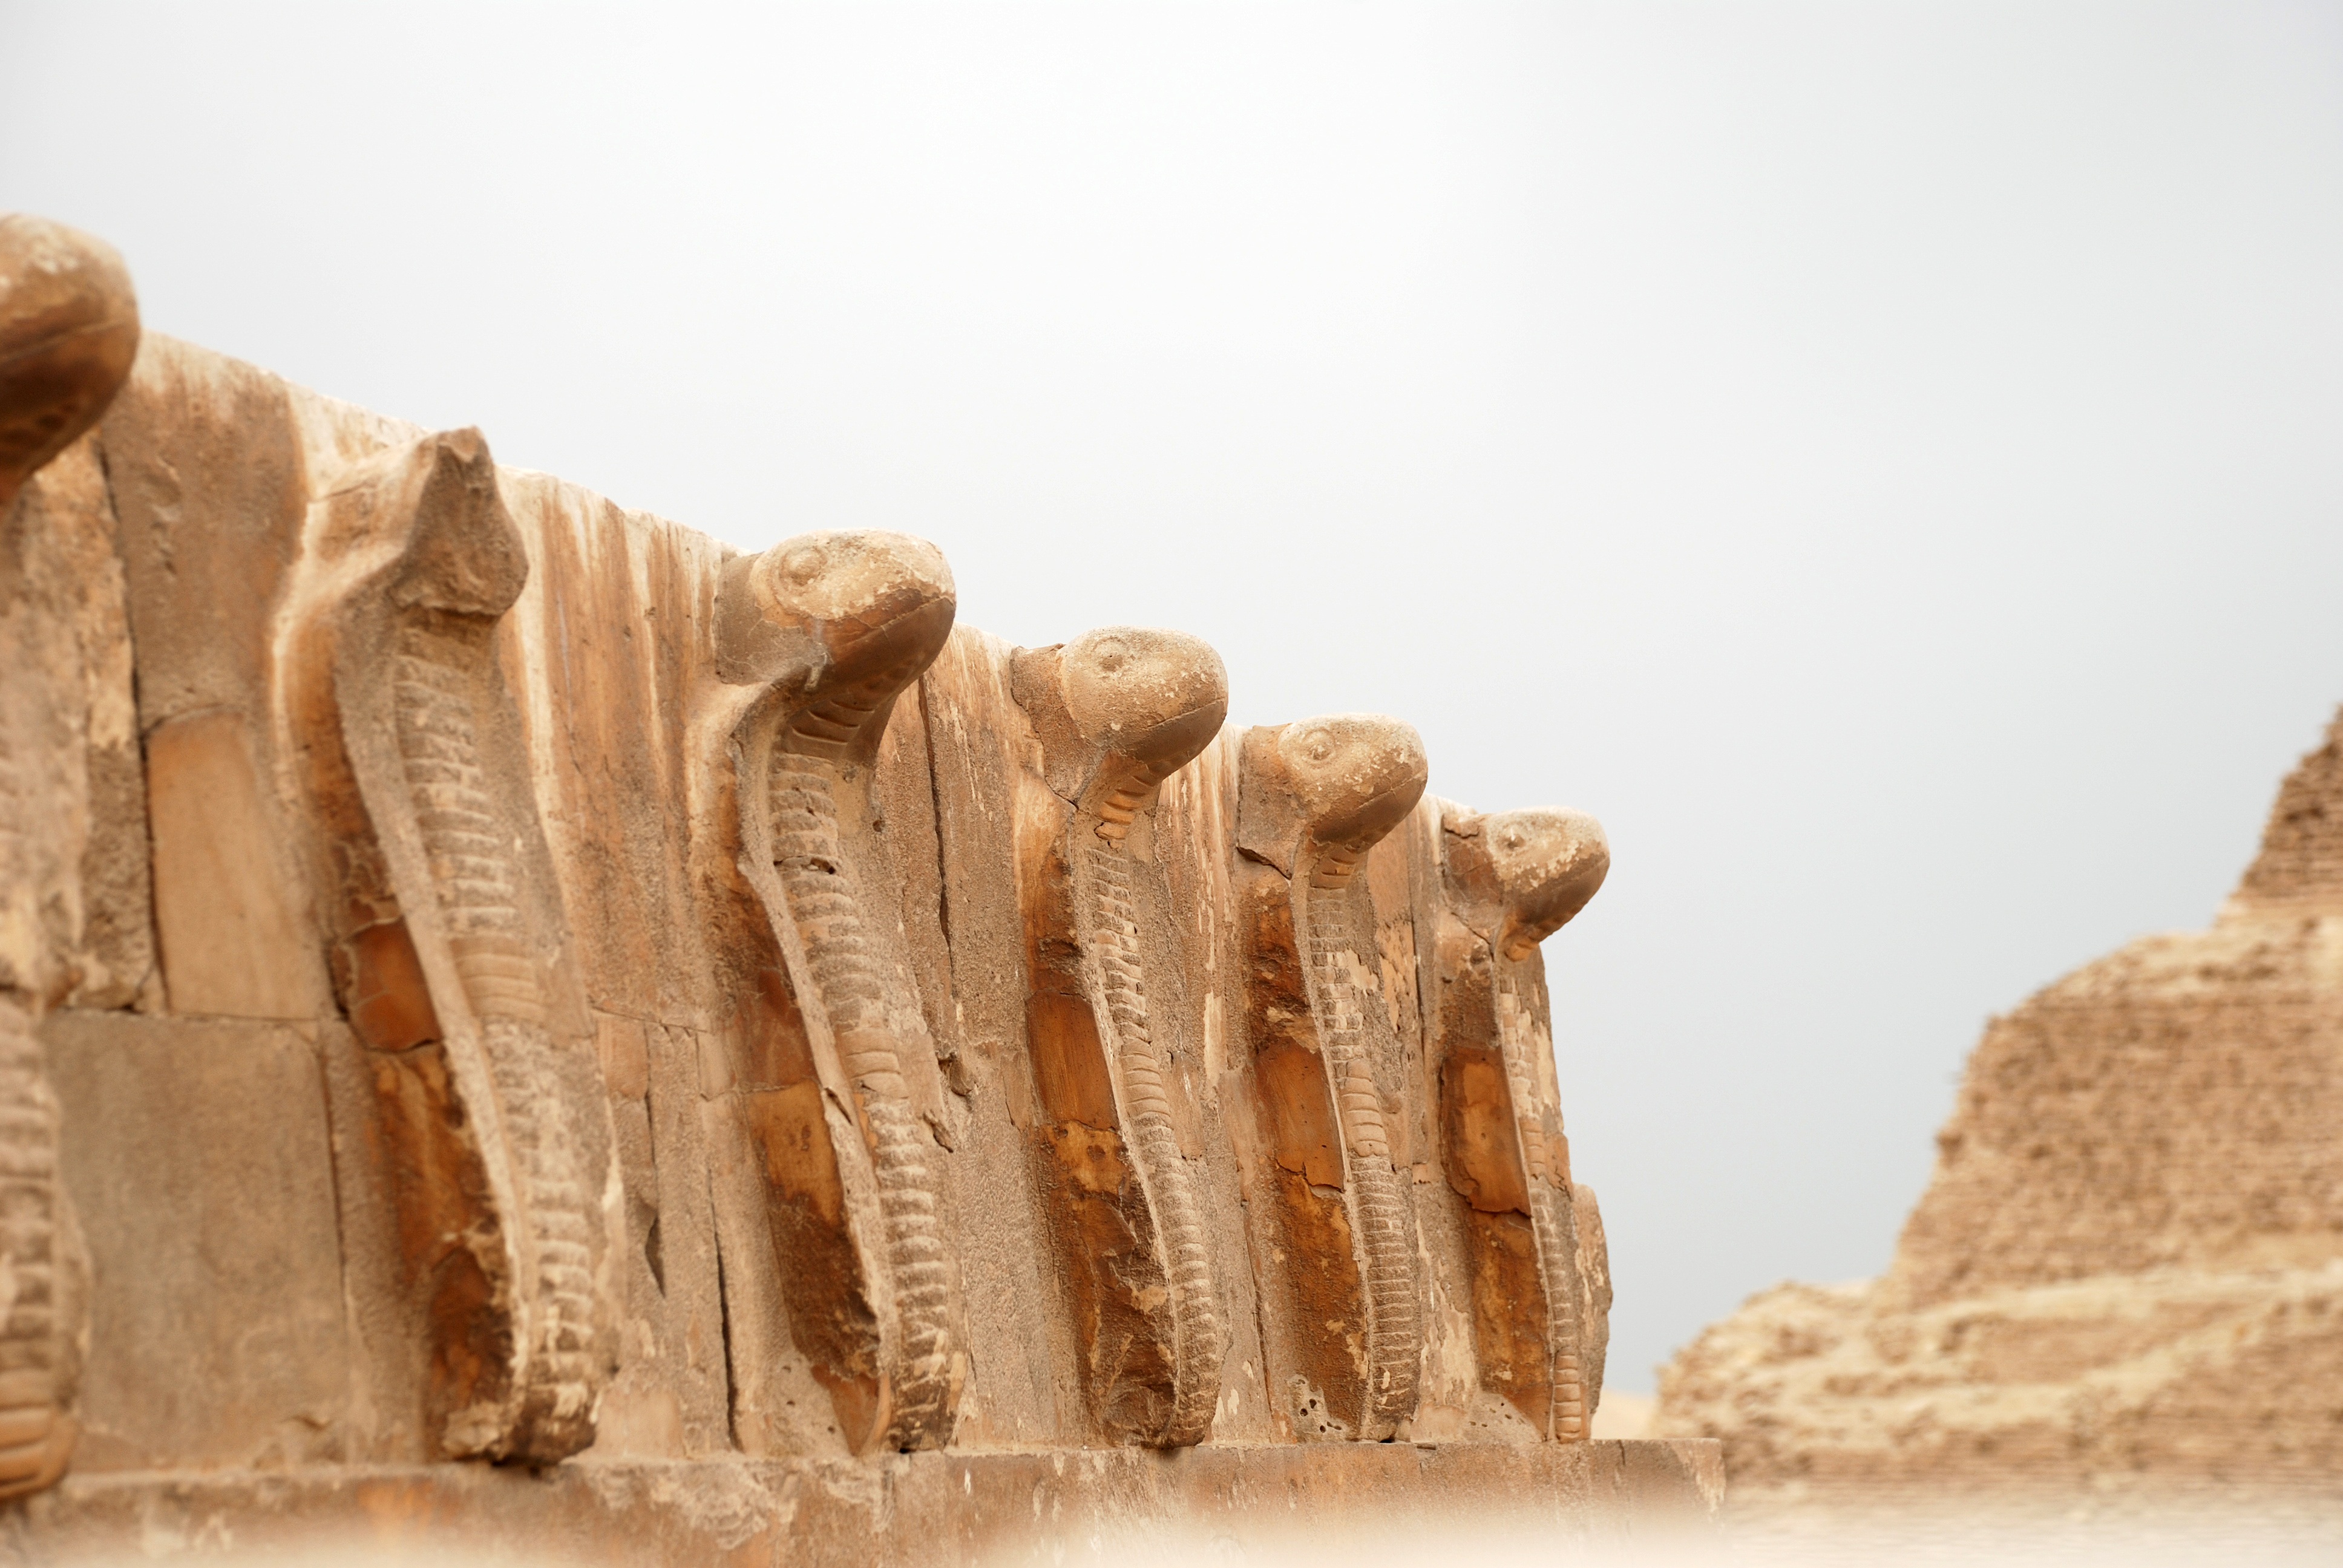
sand, rock, wood, monument, travel, formation, material, egypt, temple, carving, stone carving, ancient history, saqqara